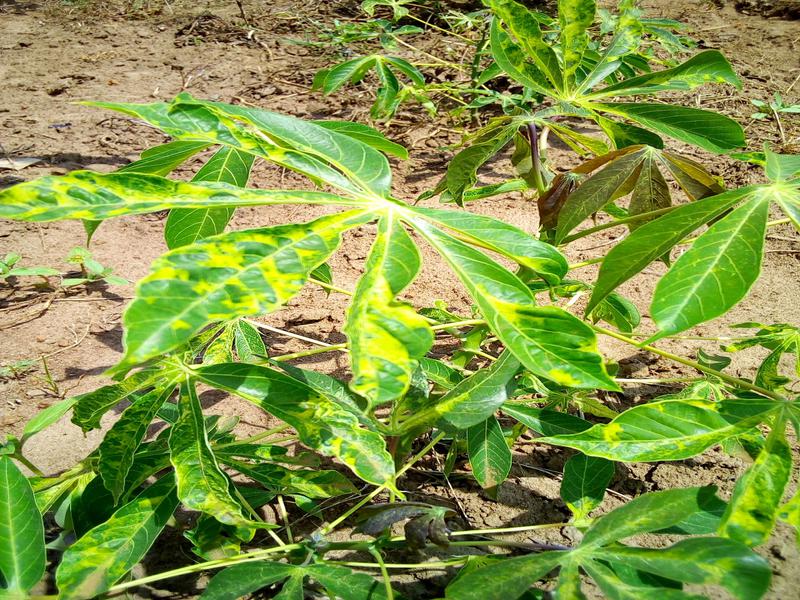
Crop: cassava
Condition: mosaic_disease